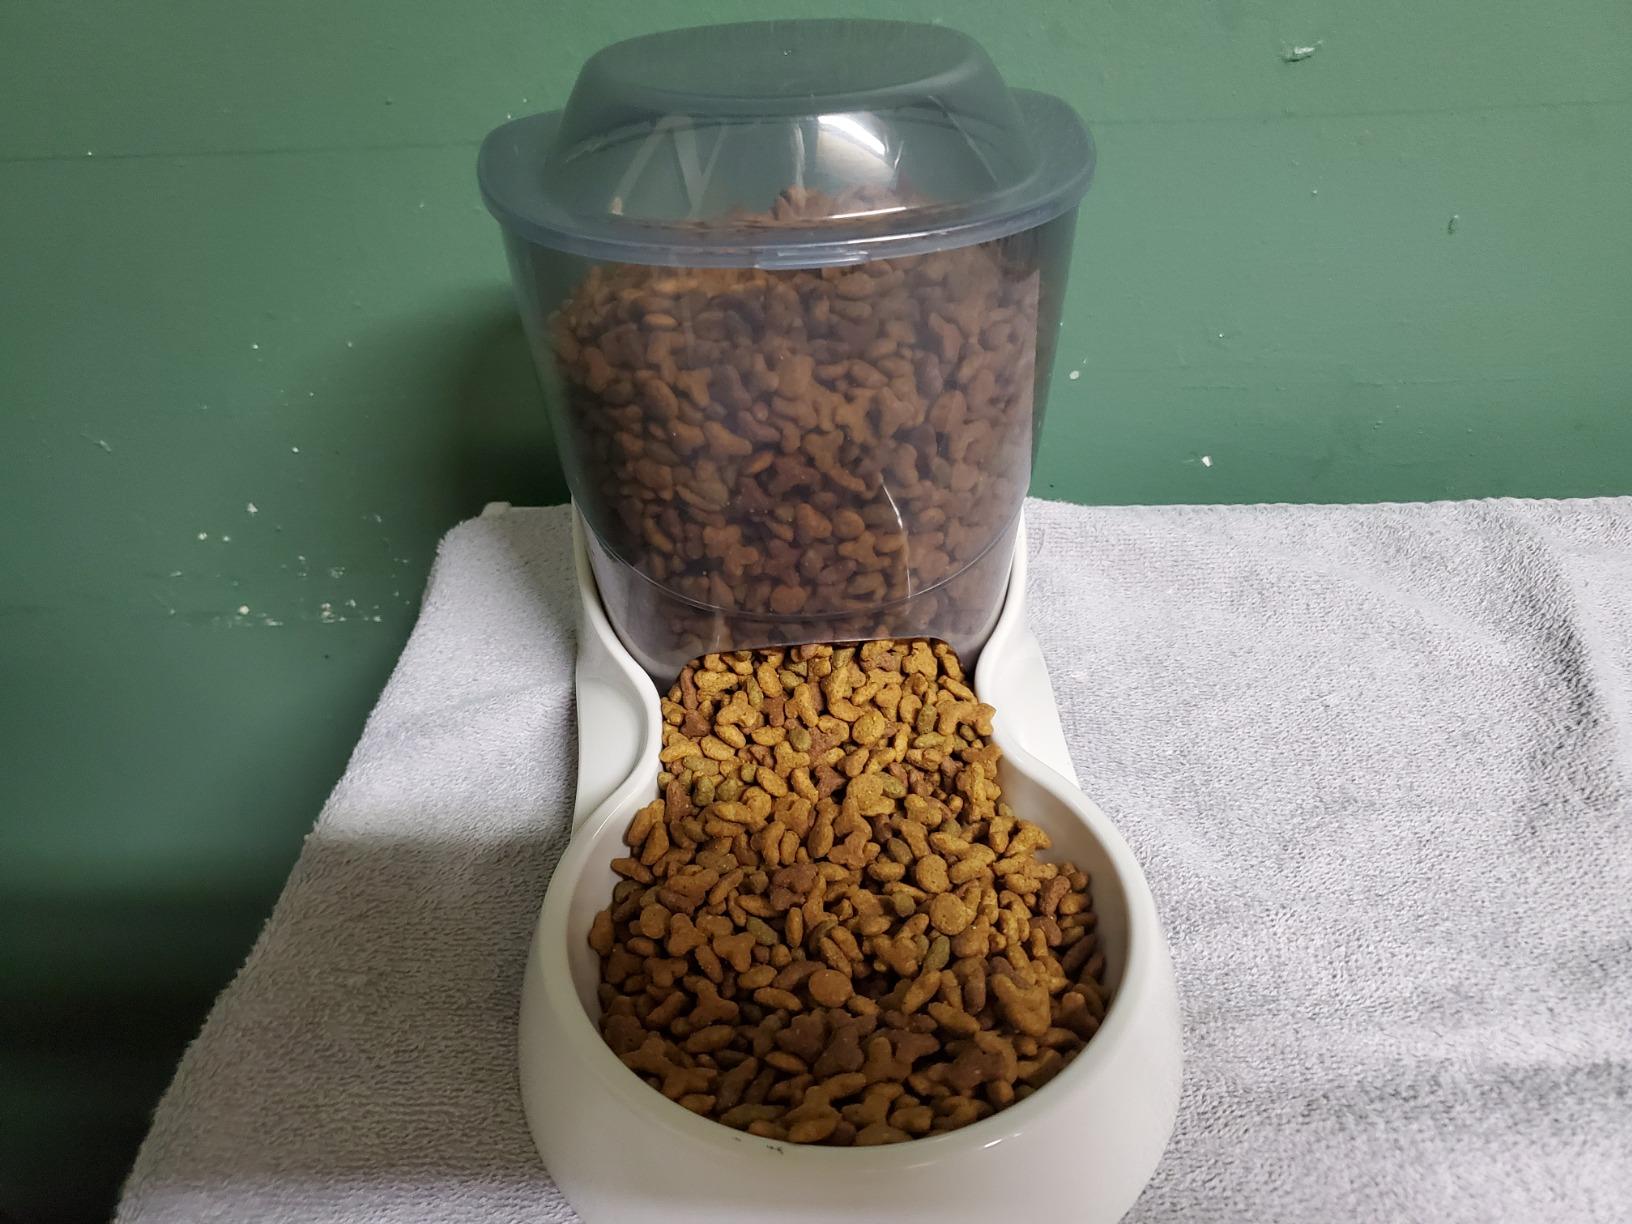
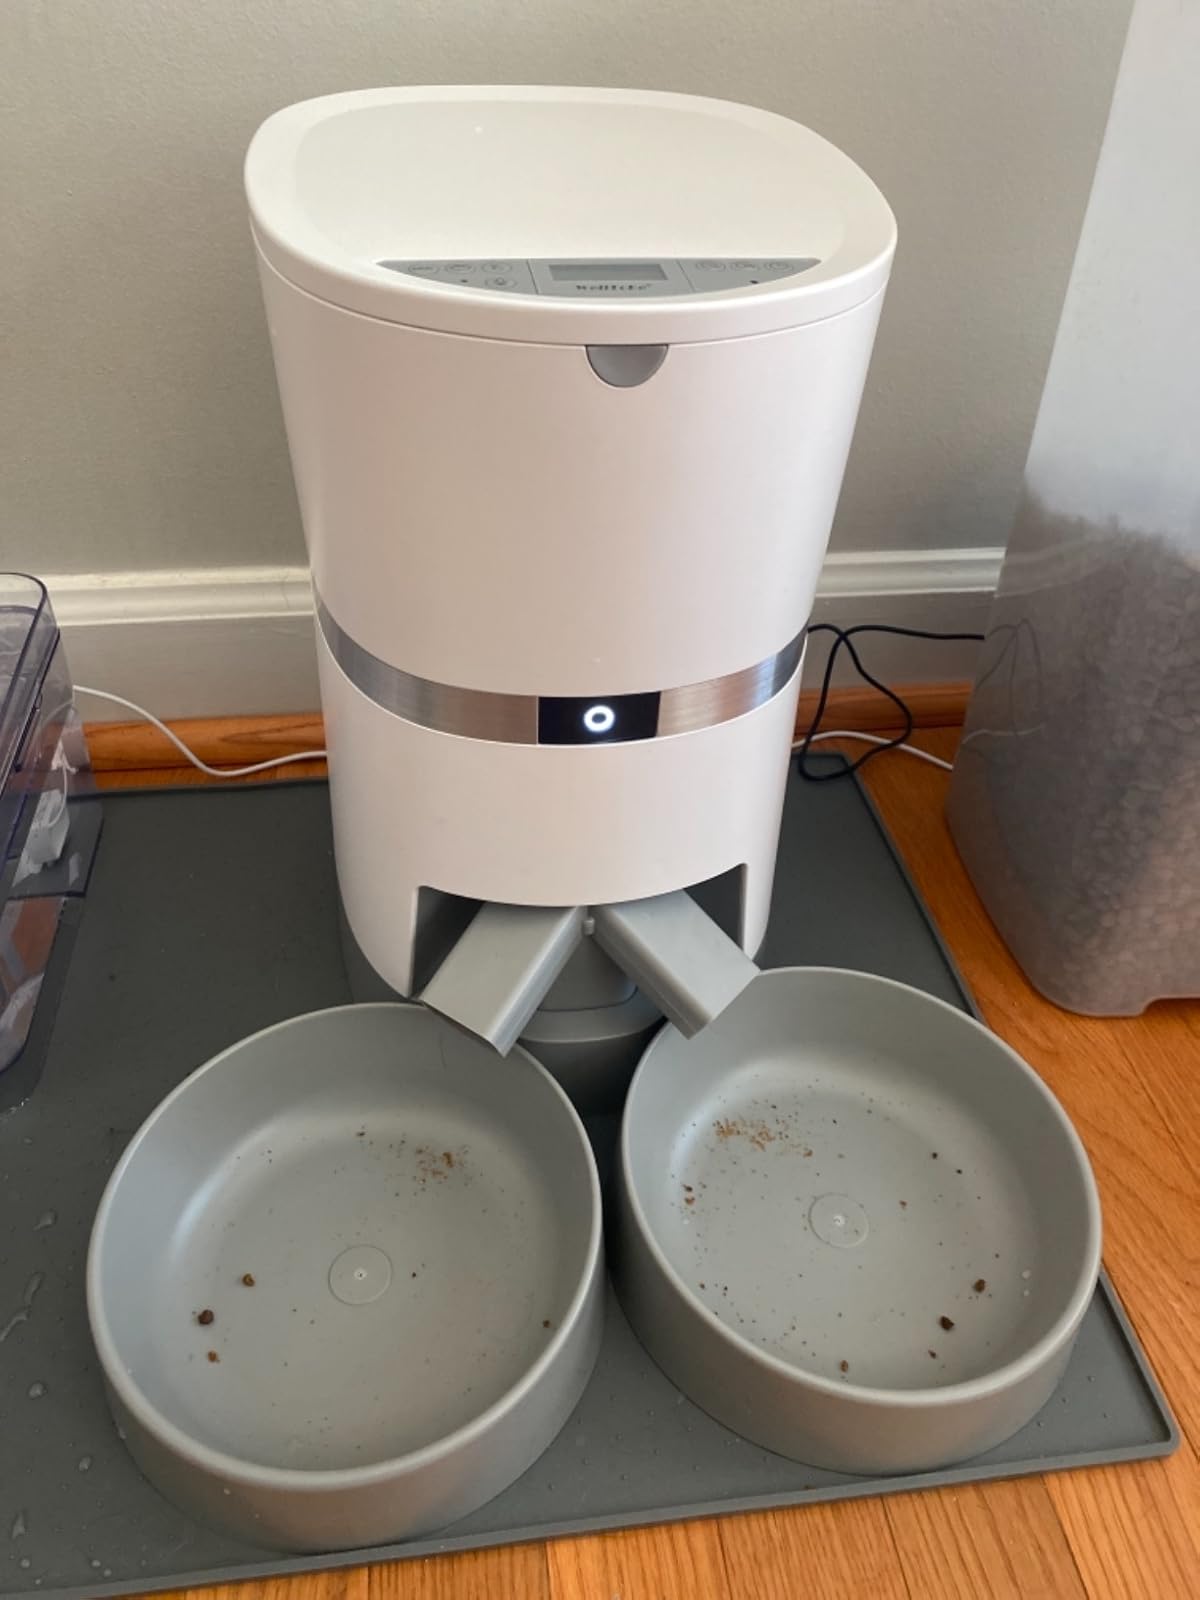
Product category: items_feeder
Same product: no